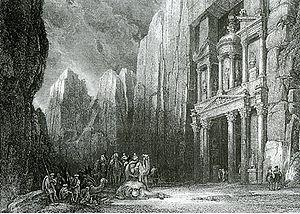
Ruines de Sélah (Pétra). Temple Creusé dans la Roche. Gravure. D'après David Roberts, d'un croquis de Léon de Laborde, gravure de Edward Finden.
Pétra, de son nom sémitique Reqem ou Raqmu, est une cité nabatéenne située au sud de l'actuelle Jordanie. C'est le pôle touristique majeur de ce pays.